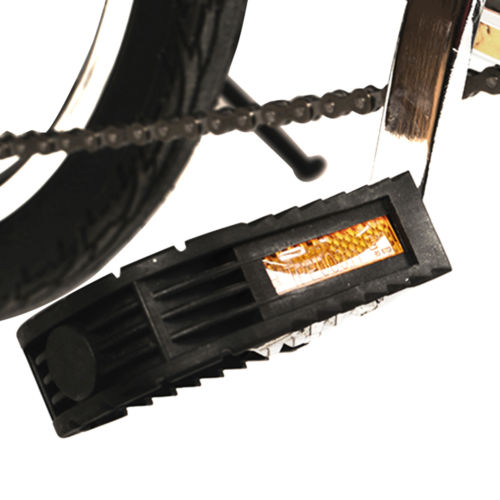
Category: bicycle